Ommatotriton ophryticus

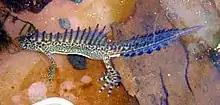

The tail is about the same length as the body and head. The limbs and digits are long, more so in males. Skin is almost smooth to slightly granular. During the terrestrial phase, the dorsum is reddish. During the aquatic phase, the dorsal and lateral surfaces are bronze-olive or olive-brown; there are small dark points on the back and a light band on flanks bordered with dark stripes. The belly is immaculate yellow to orange. During the breeding season, adult males develop very high and notched middorsal and caudal crest; the colouration is yellowish or brownish, with dark vertical stripes. Furthermore, their tails are covered with dark spots from above and with blue and/or greenish spots elsewhere.